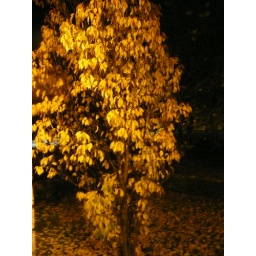
some tree by night, in front of my window